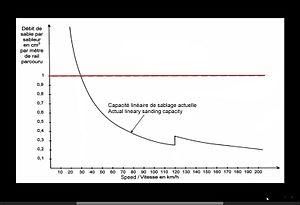
L'adhérence roue-rail est à la base de la traction et du freinage dans la très grande majorité des chemins de fer, dans lesquels la puissance de traction et de freinage sont transmise par les roues au rail et repose donc sur le frottement d'une roue en acier sur un rail en acier.